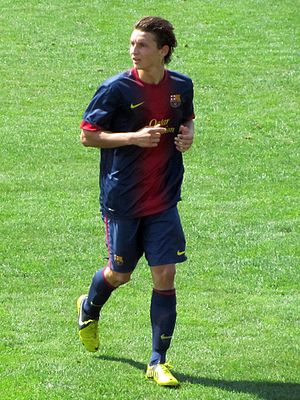
David Babunski
David Babunski er en makedonsk fodboldspiller.